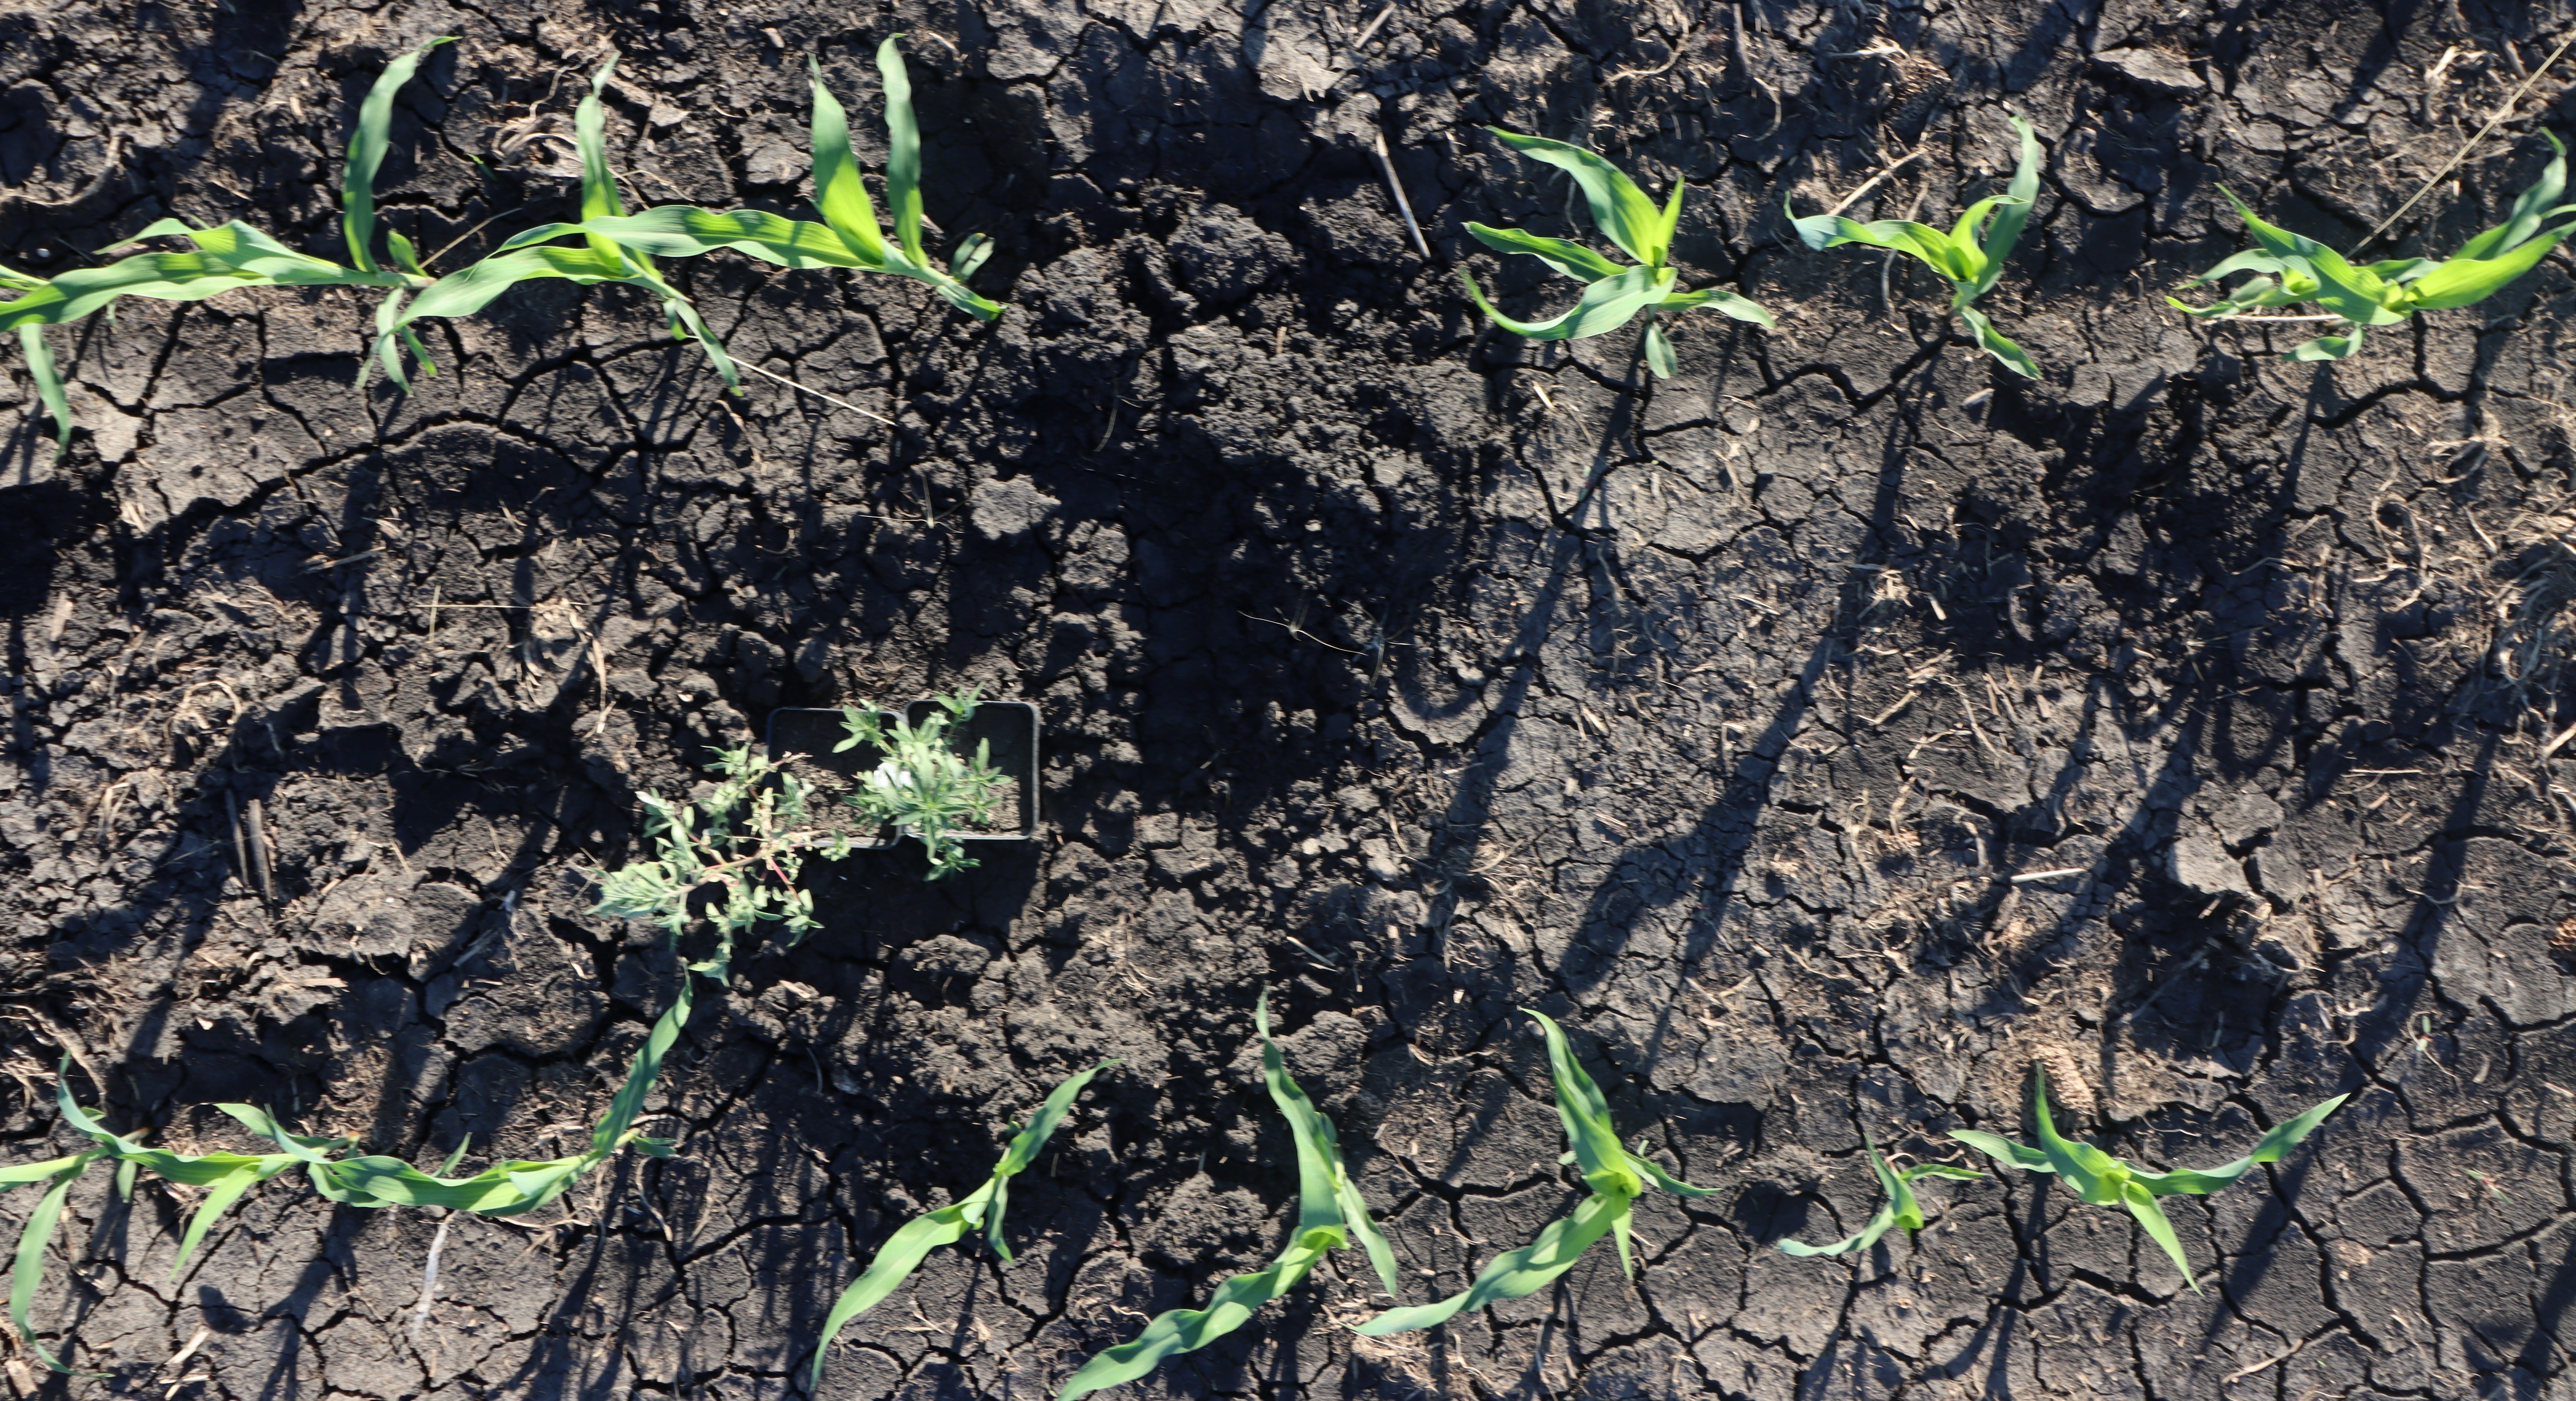
Crop: Corn
Objects: Corn, Corn, Corn, Corn, Corn, Corn, Corn, Corn, Corn, Corn, Corn, Corn, Corn, Corn, Kochia, Kochia